George Foreman

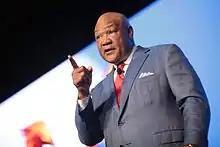
Foreman in 2016

In his youth, Foreman grew up largely without religion in his life. His spiritual change and ministry have been well documented. After a boxing match with heavyweight Jimmy Young, Foreman was in the locker room and suddenly felt that he was dying. Wanting to survive, he prayerfully offered "to devote his boxing prize money to charity" when he heard a voice saying "I don't want your money...I want you." "The New York Times" reported: